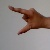
The image shows a hand gesture representing the letter 'Z' in Indian Sign Language.